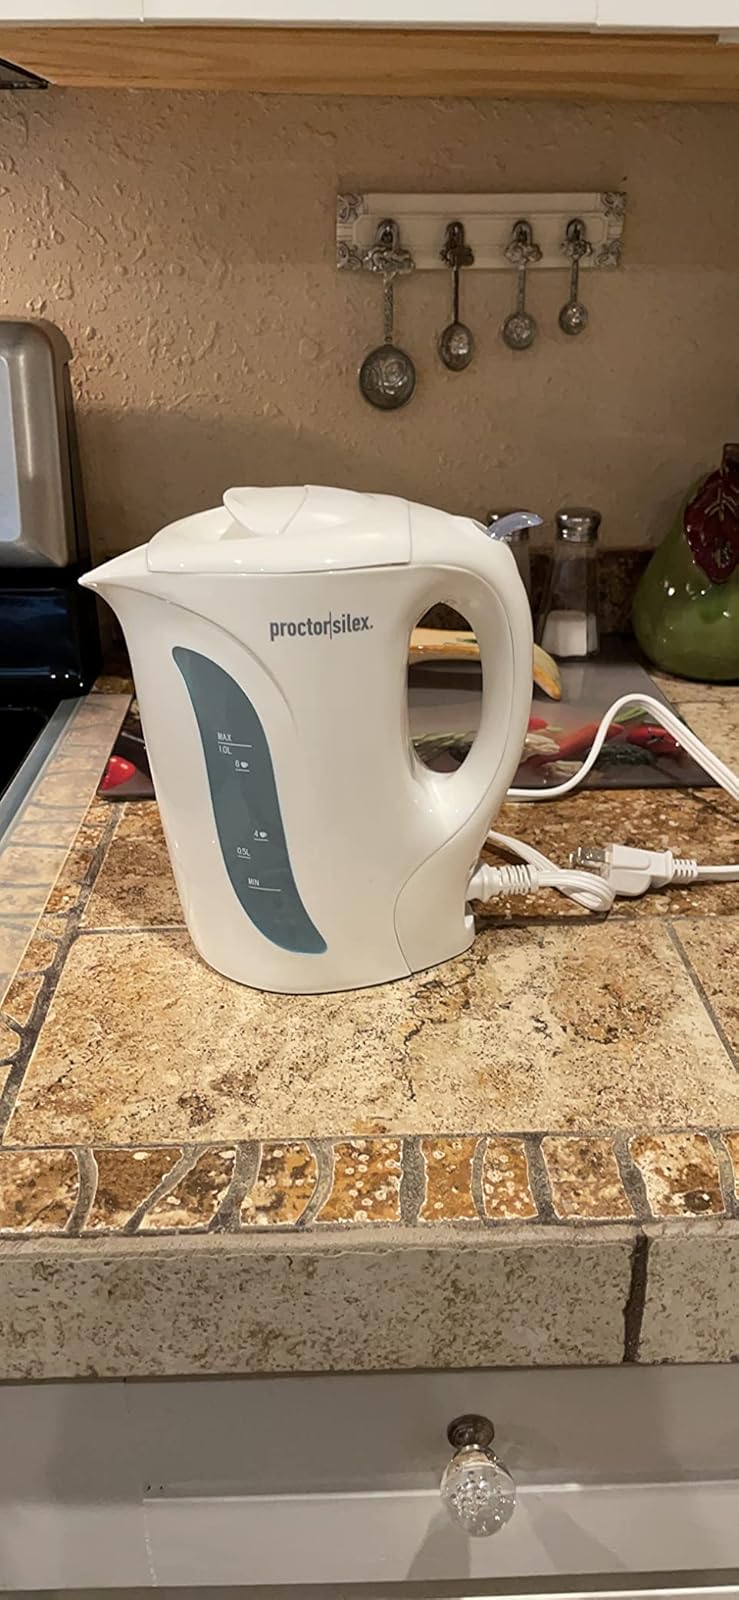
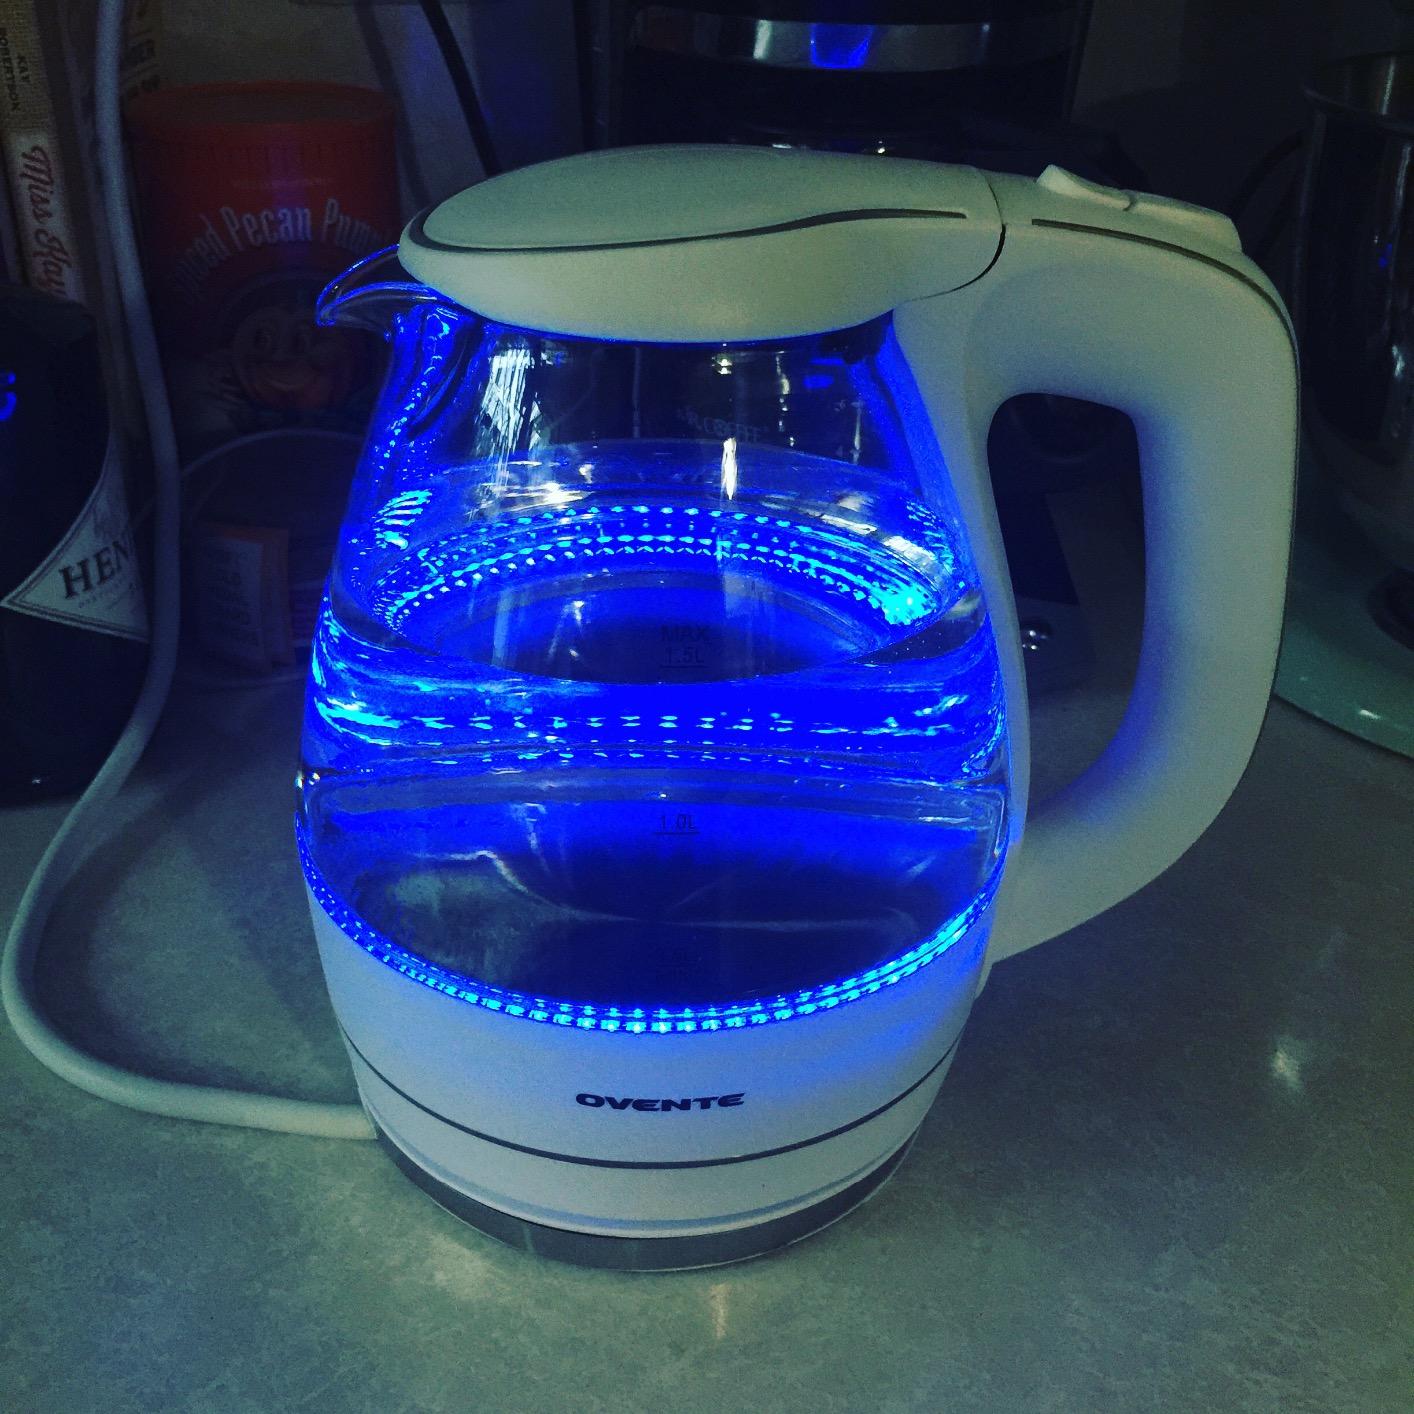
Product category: items_kettle
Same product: no